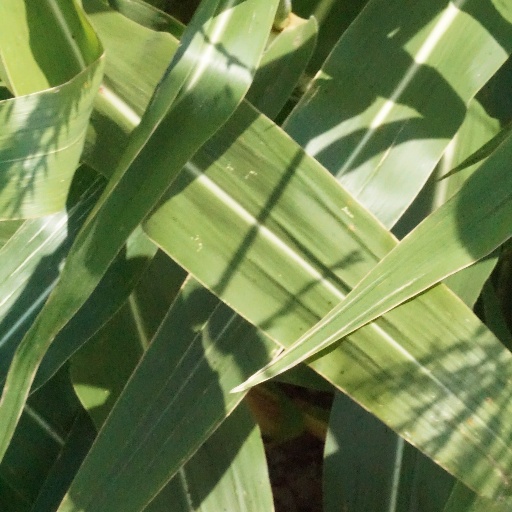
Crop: maize; corn